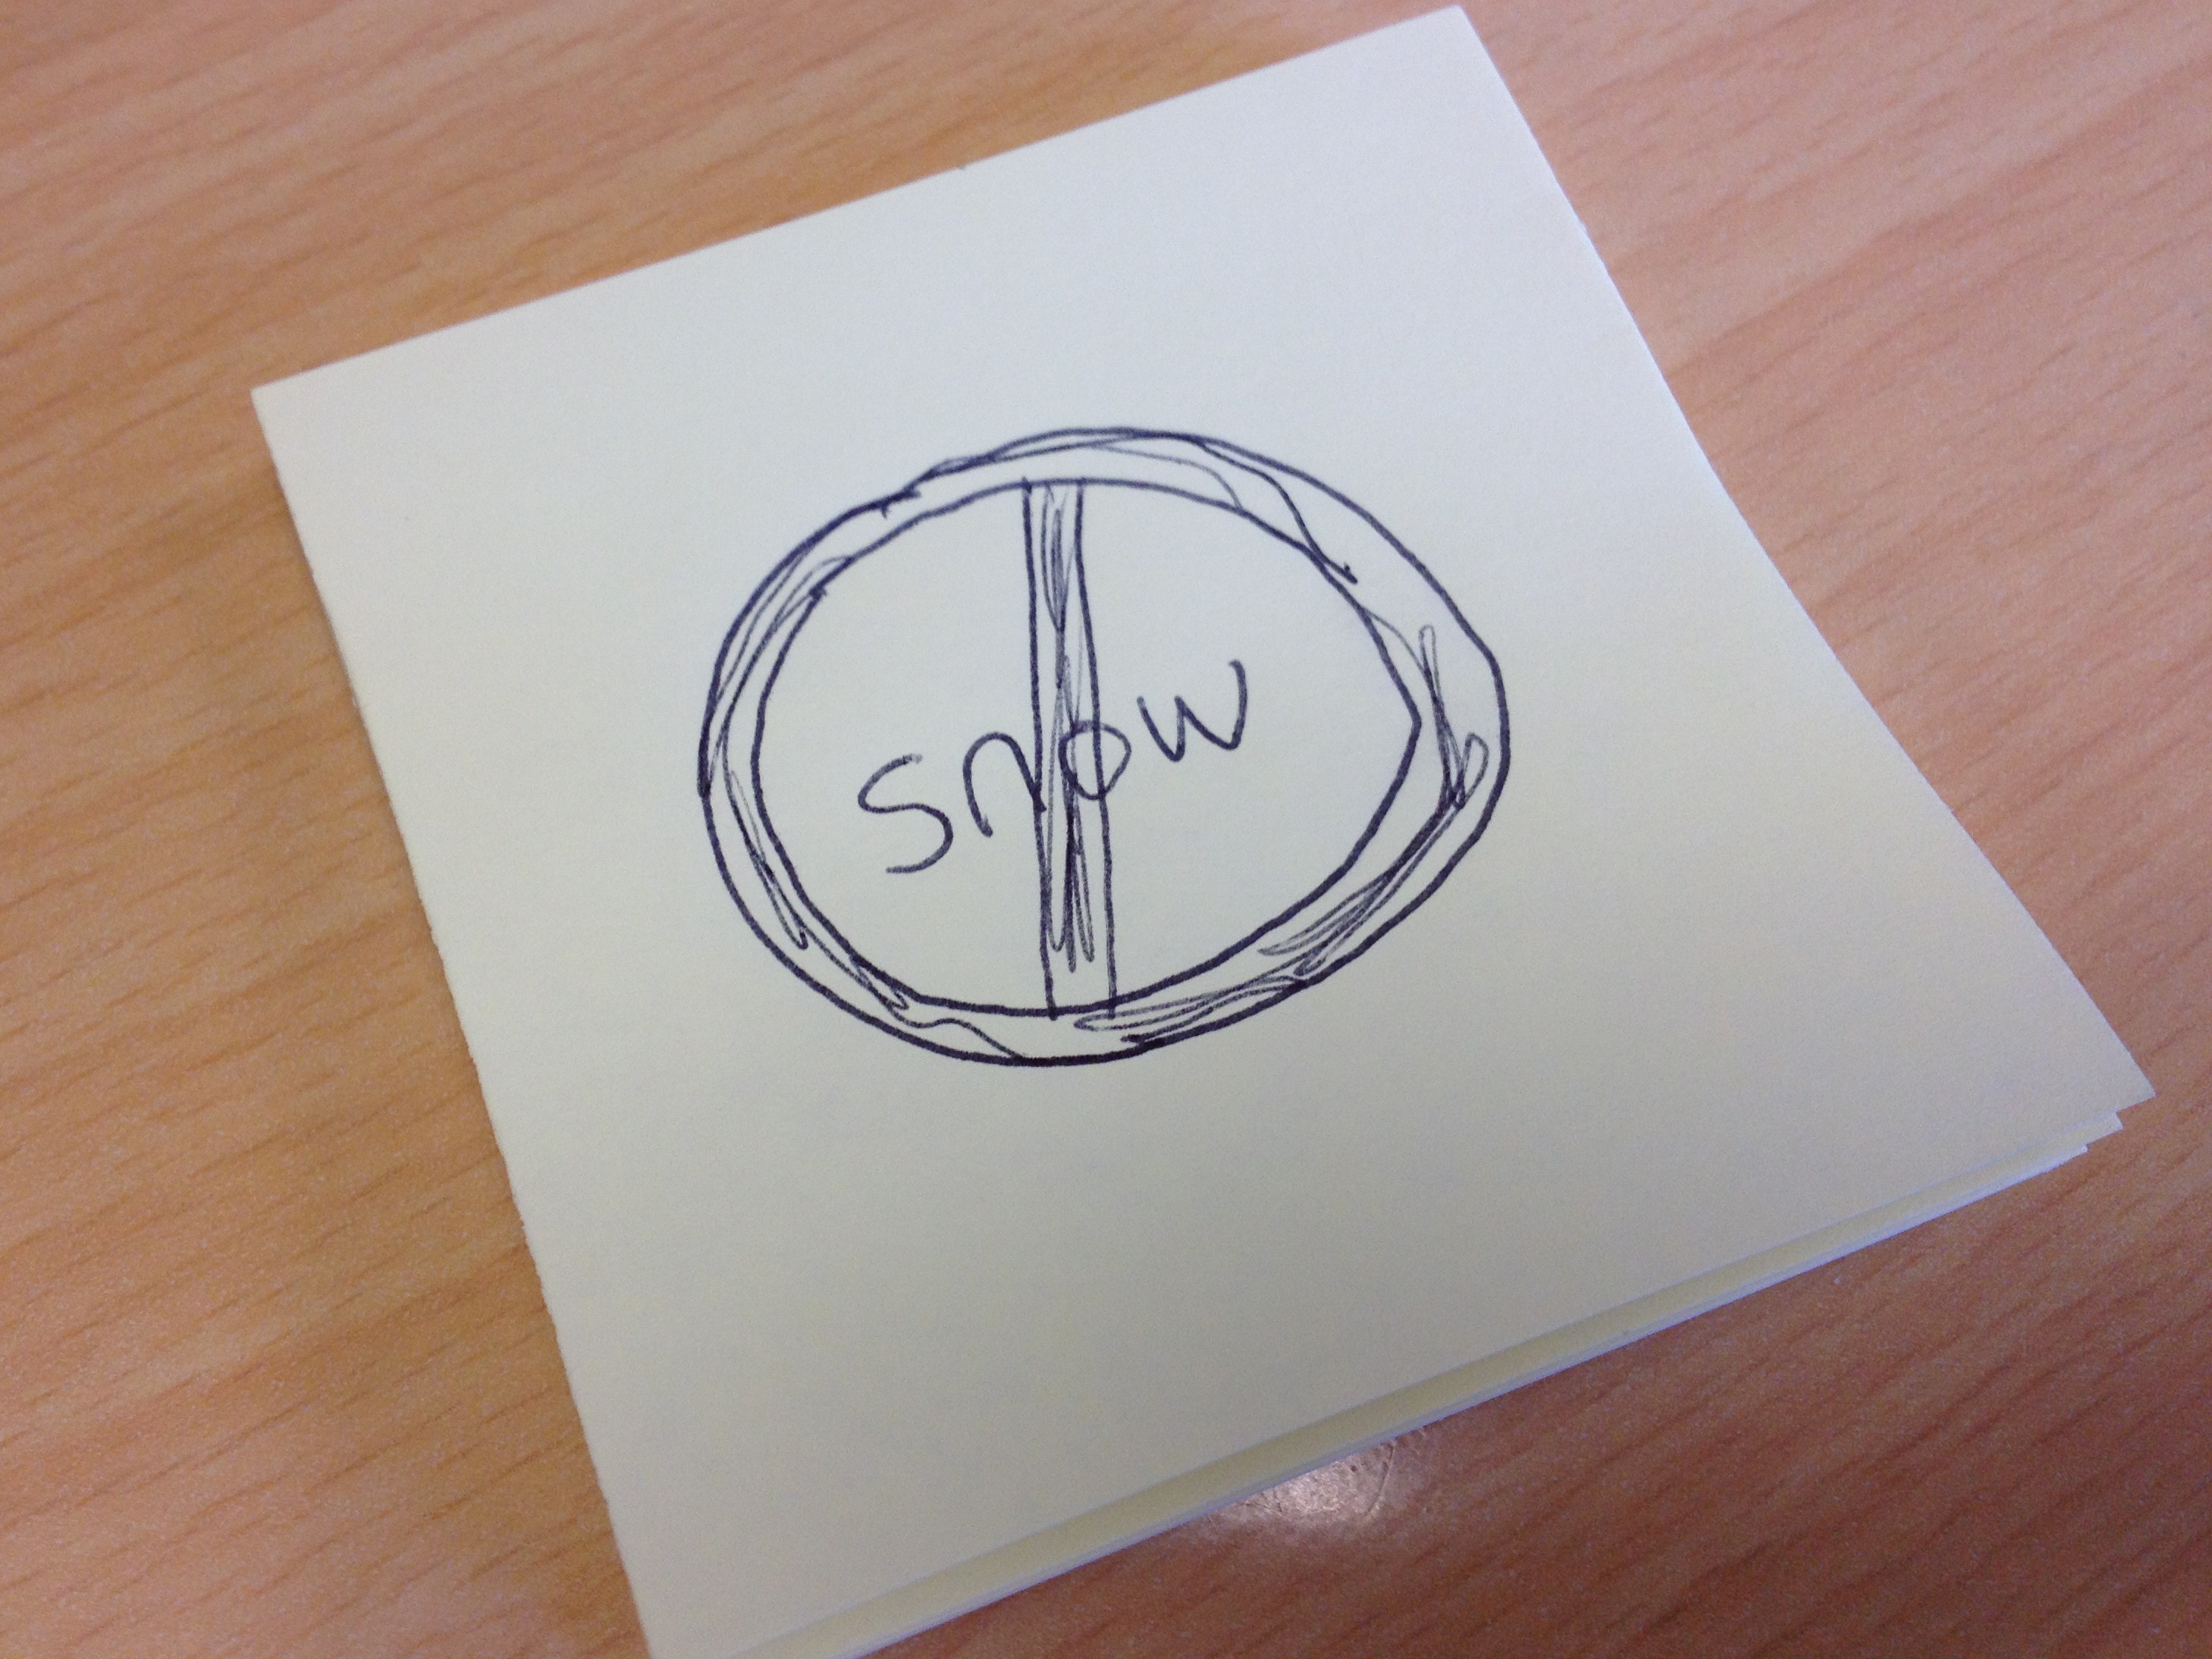
pattern, circle, brand, font, art, sketch, drawing, design, logo, calligraphy